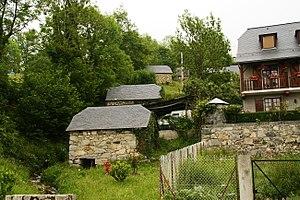
Arcizans-Dessus est une commune française située dans le département des Hautes-Pyrénées, en région Occitanie.